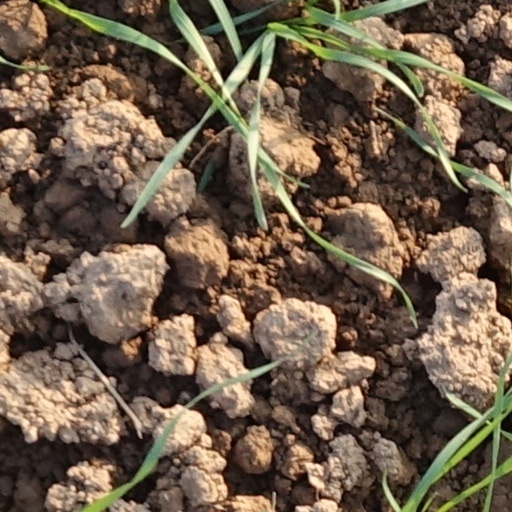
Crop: wheat